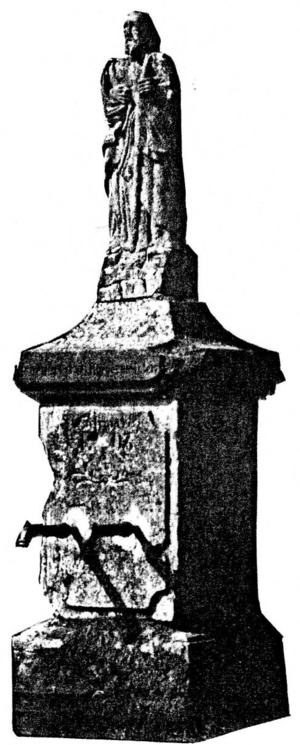
Fontaine Saint-Jacques du village de MAXSTADT
Maxstadt est une commune française, faisant partie de l'Agglo Saint-Avold Centre mosellan, située dans le département de la Moselle et le bassin de vie de la Moselle-Est, en région Grand Est.